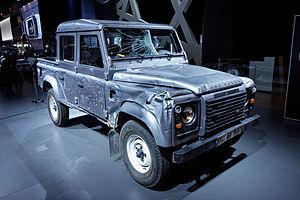
Skyfall ou 007 Skyfall /ˈskaɪfɔːl/ est un film d'espionnage américano-britannique réalisé par Sam Mendes et sorti en 2012. Ce 23ᵉ film de James Bond d'EON Production, et 25ᵉ film réel, marque le cinquantième anniversaire de la saga James Bond, débutée en 1962 avec James Bond 007 contre Dr No. Daniel Craig incarne pour une troisième fois l'agent secret homonyme après Casino Royale en 2006 et Quantum of Solace en 2008. Judi Dench reprend pour la septième et dernière fois le rôle de M.